Fred DeLuca

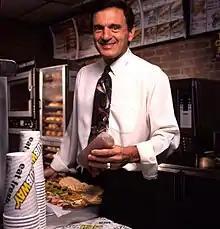
DeLuca in 2011

Frederick Adrian DeLuca (October 3, 1947 – September 14, 2015) was an American businessman, who was the co-founder and president of the Subway franchise of fast food restaurants with Peter Buck. During his tenure, Subway grew into the largest franchise in the world.